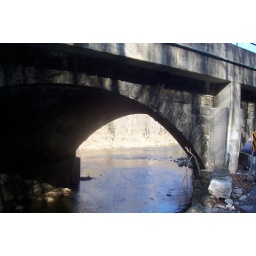
the water under the bridge